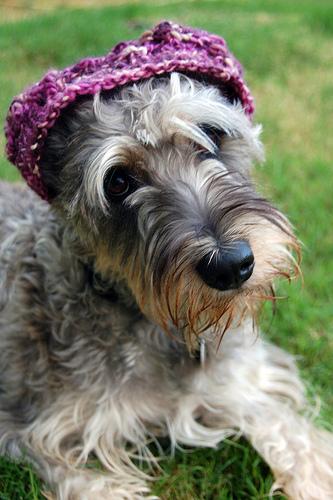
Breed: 220-n000053-standard_schnauzer